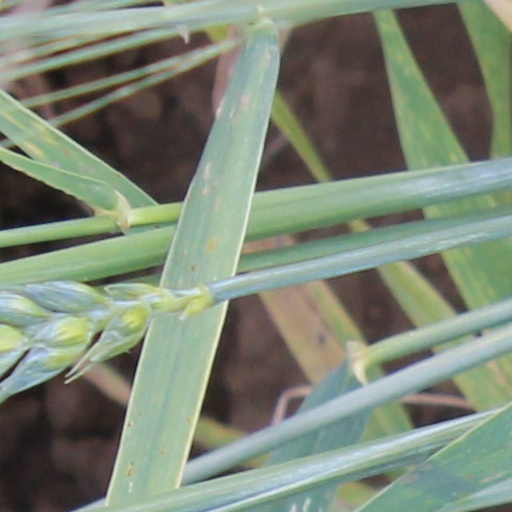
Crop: wheat